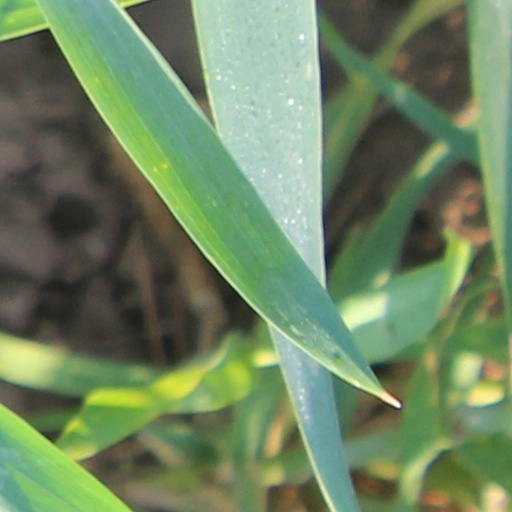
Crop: wheat